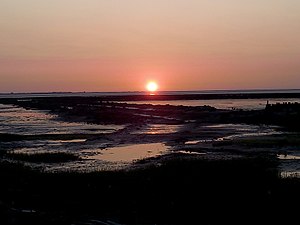
Husum Bugt
Solnedgang ved Husum Bugt
Husum Bugt eller Husumer Bucht er en bugt i den sydlige del af det nordfrisiske vadehav. Bugten er en del af nationalparken Vadehavet, som siden 2009 er anerkendt som verdens naturarv. Bugten afgrænses af halvøen Nordstrand mod nord og halvøen Ejdersted mod syd. I bunden ligger købstaden Husum. Ved Husum munder også Mølleåen ud i bugten. Få kilometer nord for Husum ved Skobøl findes den eneste kystafsnit i Nordfrisland, hvor gesten støder til Vesterhavet. Området er ellers præget af vidstrakt marskland bestående af koge og forland.